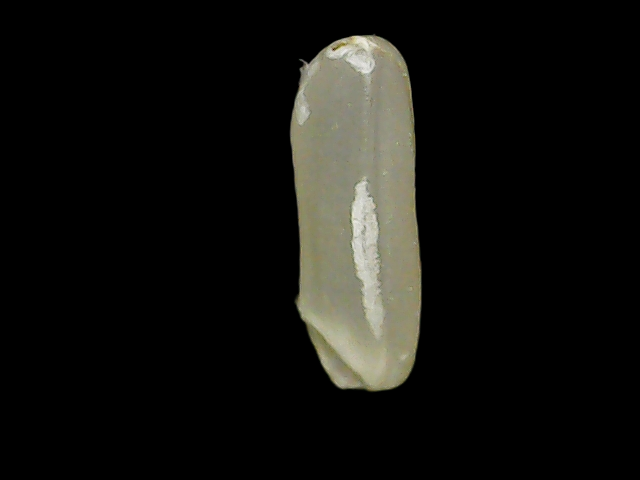
Rice variety: Binadhan7